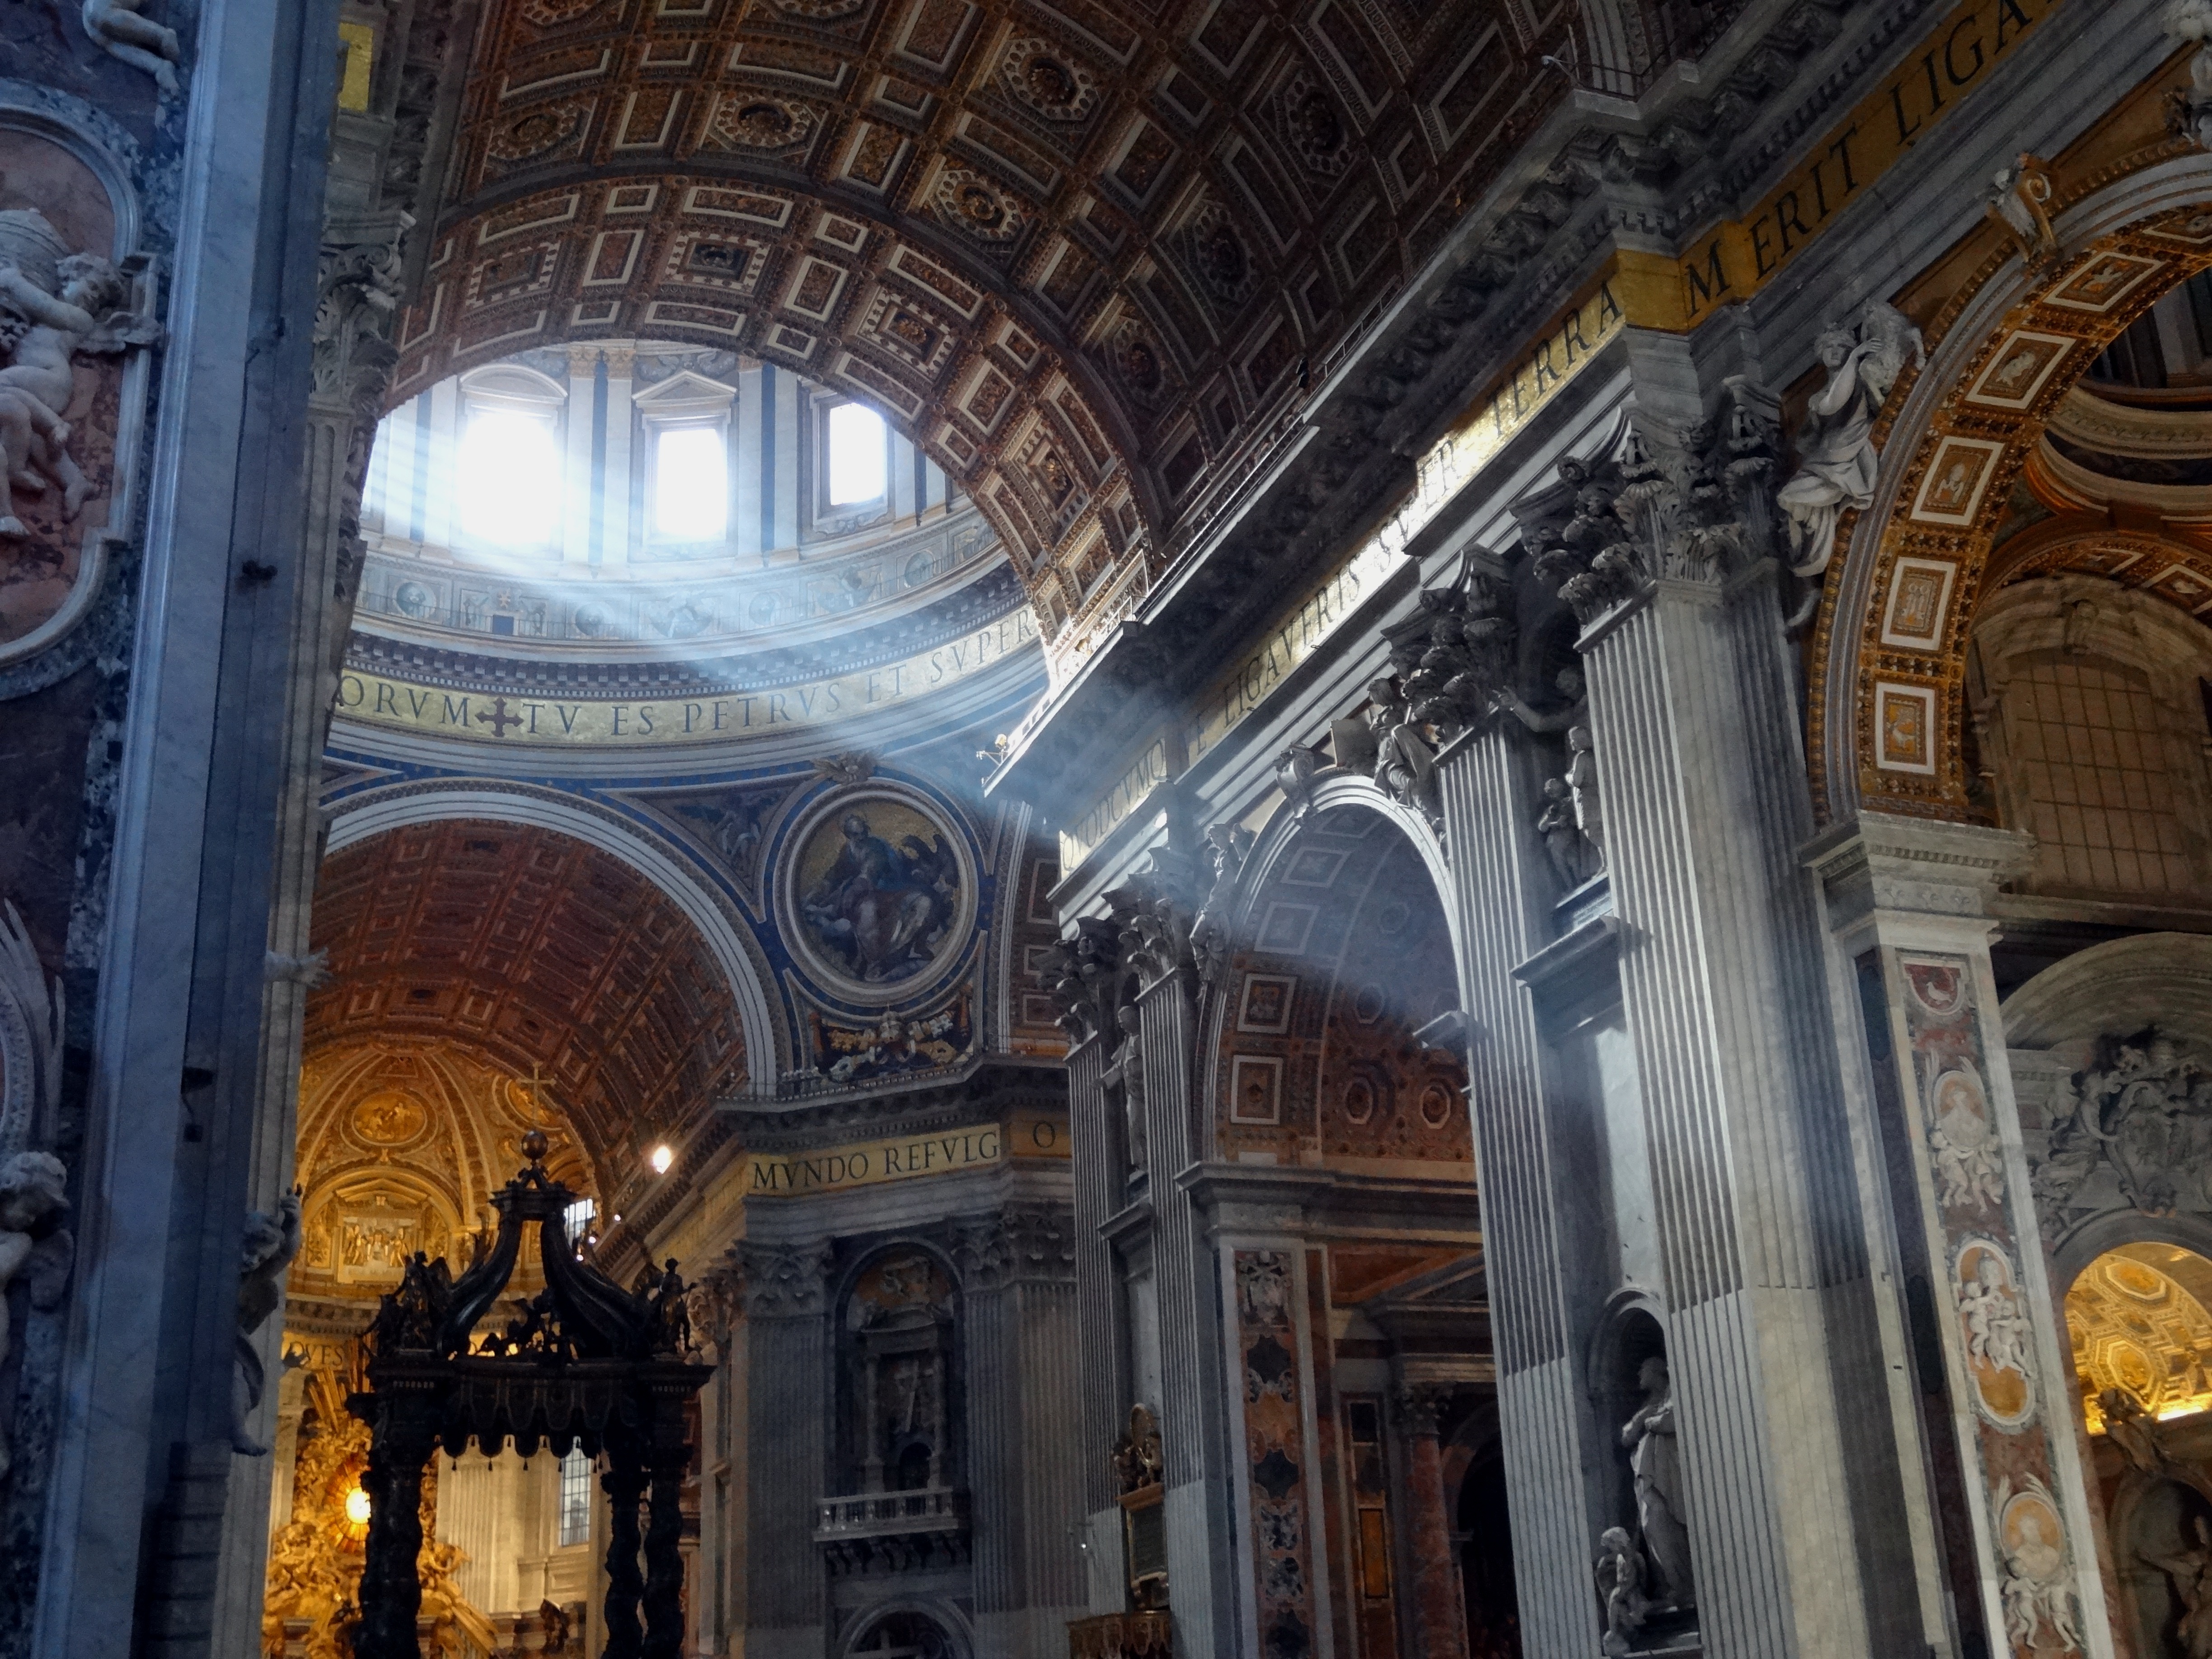
architecture, building, arch, religion, facade, church, cathedral, place of worship, religious, catholic, rome, synagogue, arcade, basilica, ancient history